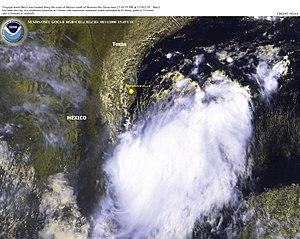
La saison cyclonique 2000 dans l'océan Atlantique nord commence officiellement le 1ᵉʳ juin 2000 et se finit le 30 novembre. Ces dates conventionnelles délimitent la période durant laquelle il est le plus probable qu'un cyclone tropicale se forme.
La tempête tropicale Beryl est le cinquième cyclone tropical, et la deuxième tempête tropicale de la saison cyclonique 2000 dans l'océan Atlantique nord.